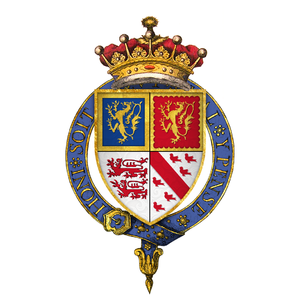
John Talbot, 2ᵉ comte de Shrewsbury, 2ᵉ comte de Waterford, 8ᵉ Baron Talbot, était un noble anglais. Il était le fils du célèbre connétable John Talbot.